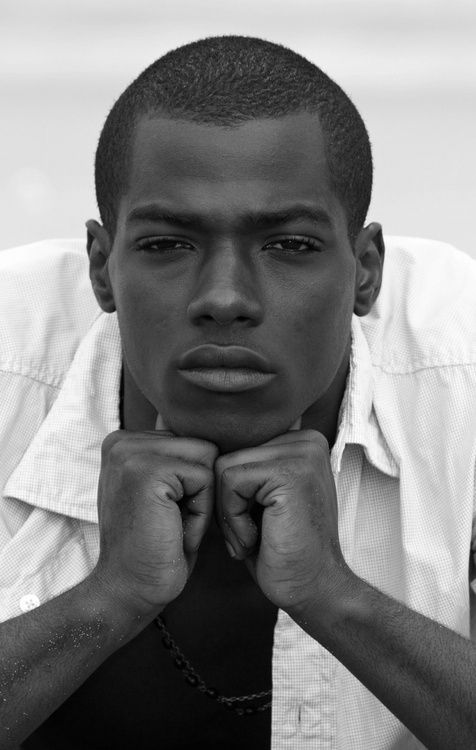
Gender: men